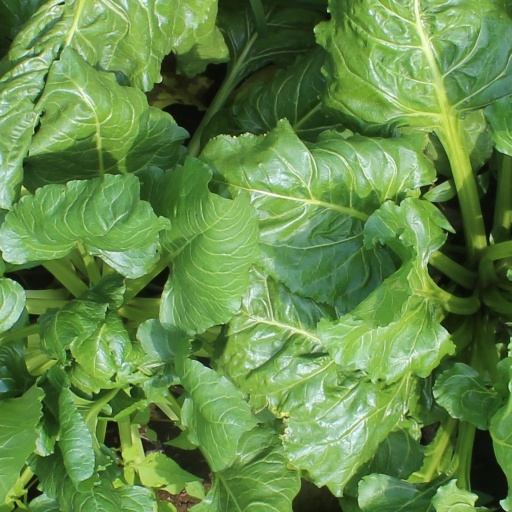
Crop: sugar beet